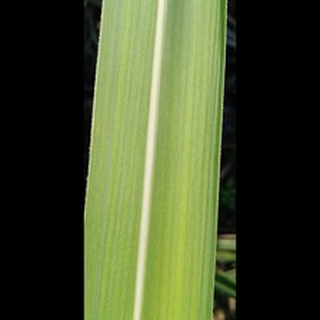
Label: healthy_sugarcane